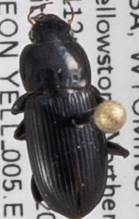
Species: Harpalus opacipennis
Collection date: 2018-07-26
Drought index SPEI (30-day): -1.348
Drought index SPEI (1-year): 1.834
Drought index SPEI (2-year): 1.01